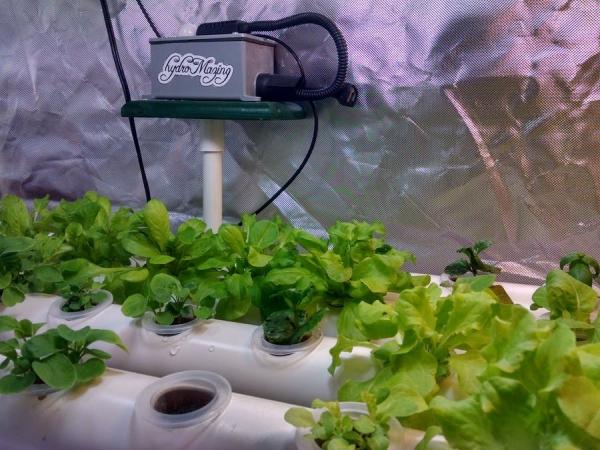
Mimea ya kijani kibichi iliyokua ndani ya mabomba meupe yenye mashimo ambapo mizizi ya mimea hiyo imezama ndani ya maji yenye virutubisho, juu ya mfumo huu kuna kifaa kinachonekana kuwa sehemu ya mfumo wa usambazaji wa maji na virutubisho, hii ikiwa ni taswira ya kilimo cha haidroponi ambacho hakihitaji udongo bali hutumia maji yenye virutubisho kwenye ufanisi mkubwa.